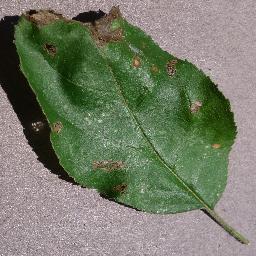
Label: Apple___Black_rot